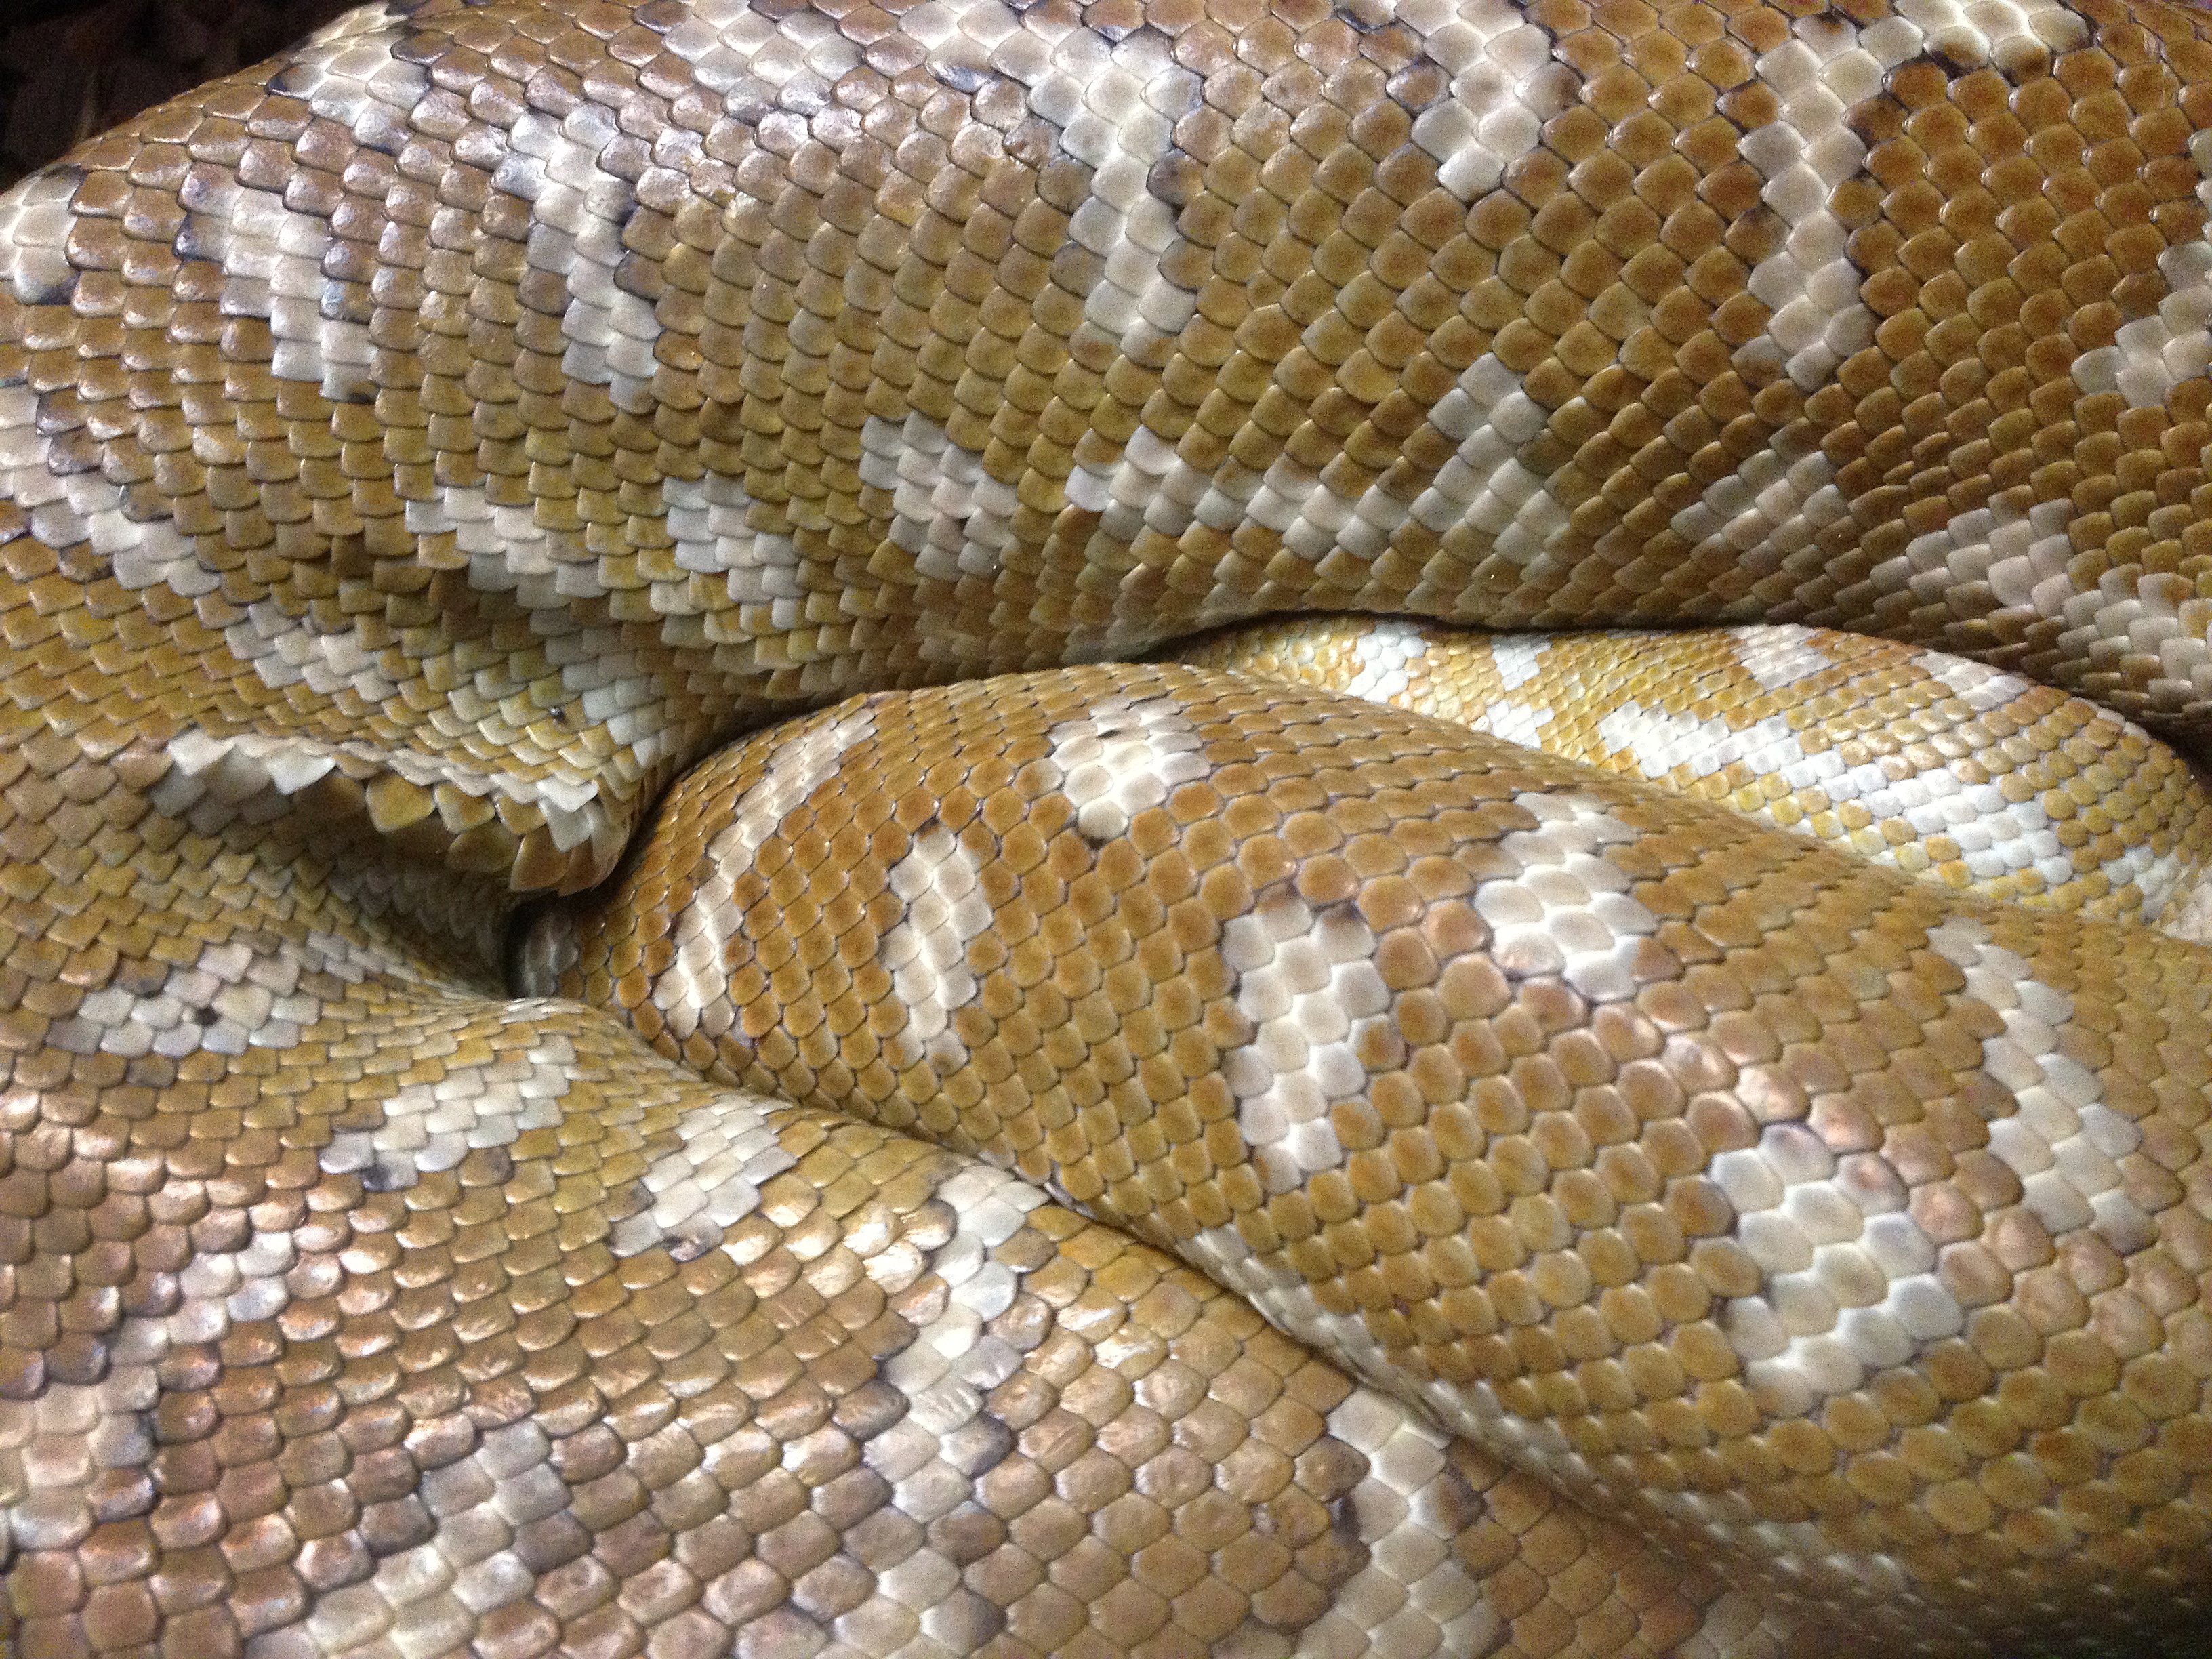
reptile, animals, skin, snake, rattlesnake, vertebrate, exotic, animal world, serpent, skins, viper, sidewinder, snakeskin, eastern diamondback rattlesnake, boa constrictor, scaled reptile, boas, hognose snake